Saint Joseph

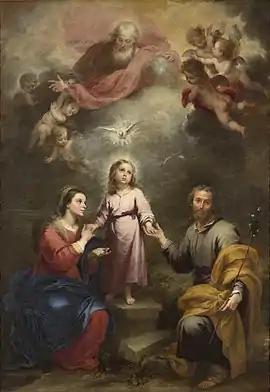
"Holy Family with the Holy Trinity" by Murillo, 1675–1682

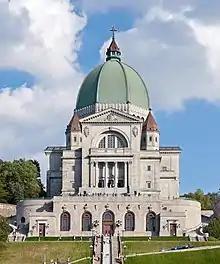
Saint Joseph's Oratory, Montreal, the largest church in Canada

The earliest records of a formal devotional following for Saint Joseph date to the year 800 and references to him as "Nutritor Domini" (educator/guardian of the Lord) began to appear in the 9th century, and continued growing to the 14th century. Thomas Aquinas discussed the necessity of the presence of Saint Joseph in the plan of the Incarnation for if Mary had not been married, the Jews would have stoned her and that in his youth Jesus needed the care and protection of a human father.